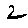
Label: 2